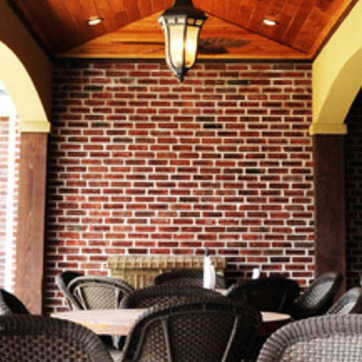
Material: brick